London and South Western Railway

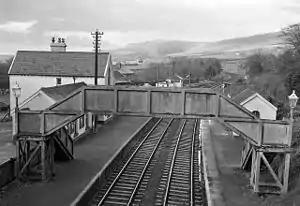
Bridestowe Station in 1964

The line to Holsworthy itself provided a further starting point for a branch to what became the LSWR's most westerly point at , from Waterloo). The line was promoted by the North Cornwall Railway, and opened in stages, finally being completed on 27 March 1899.